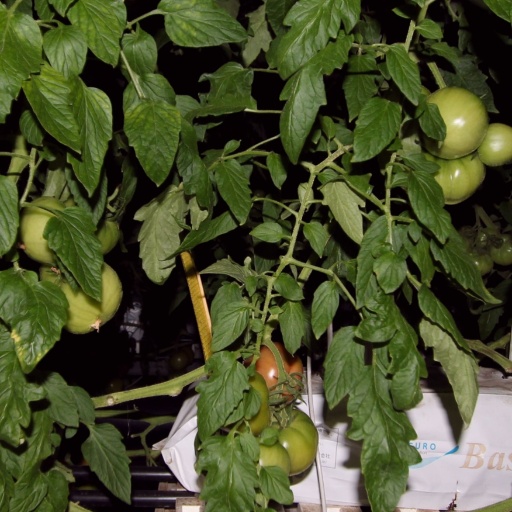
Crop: tomato